Lee Jae Myung

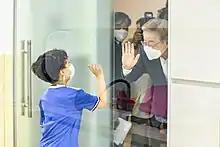
Lee during a visit to a child care center, 2021

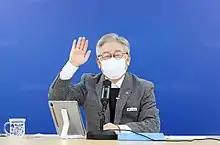
Lee on a youth radio show

Lee was sworn in on 4 June 2025 at 11:00 local time. The swearing-in ceremony, which also included Lee giving an inaugural address to the nation, was held in the Rotunda Hall of the National Assembly. Before being sworn in, Lee, in what was regarded to be his "first official schedule," took part in a "world of living together" tribute at the Seoul National Cemetery.